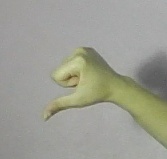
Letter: waw